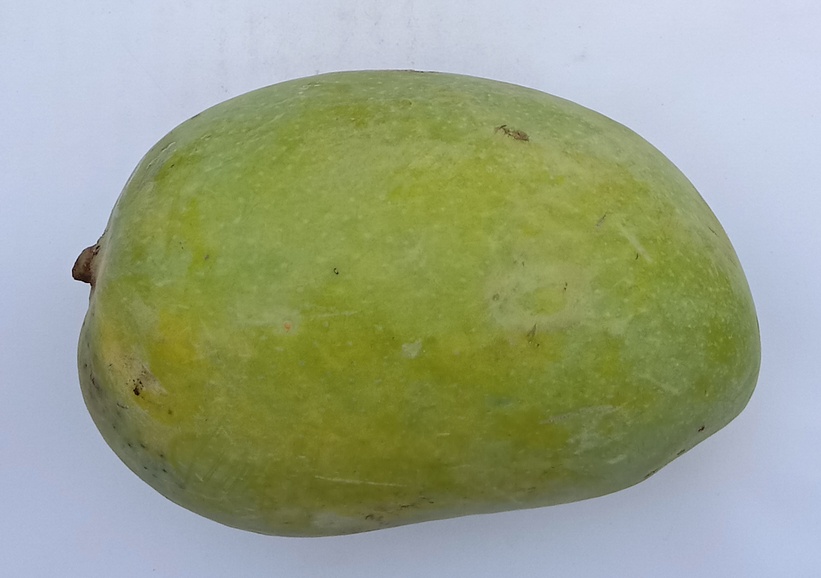
Mango variety: Chaunsa (White)